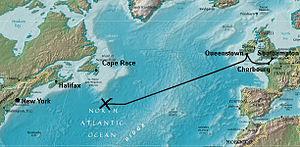
Itinéraire du Titanic